Green Border

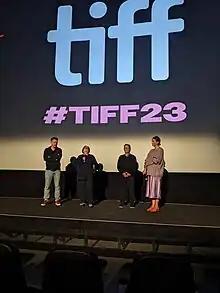
Director Agnieszka Holland (second from left) on stage at the Toronto International Film Festival in September 2023.

"Green Border" was selected to compete for the Golden Lion at the 80th Venice International Film Festival, where it had its world premiere on 5 September 2023. Following screenings at the 2023 Toronto International Film Festival, 2023 Vancouver International Film Festival and 2023 New York Film Festival. It was also invited at the 28th Busan International Film Festival in 'Icon' section and was screened on 7 October 2023. The film will be screened at the Vatican as part of the 27th Tertio Millenio Film Festival in November 2023, being announced as the winner of the festival's Special Fuoricampo Prize beforehand.